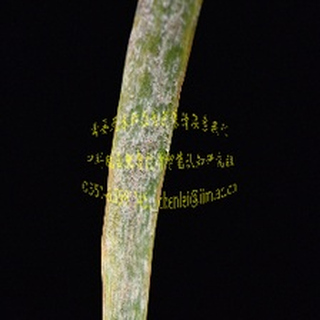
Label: wheat_mildew